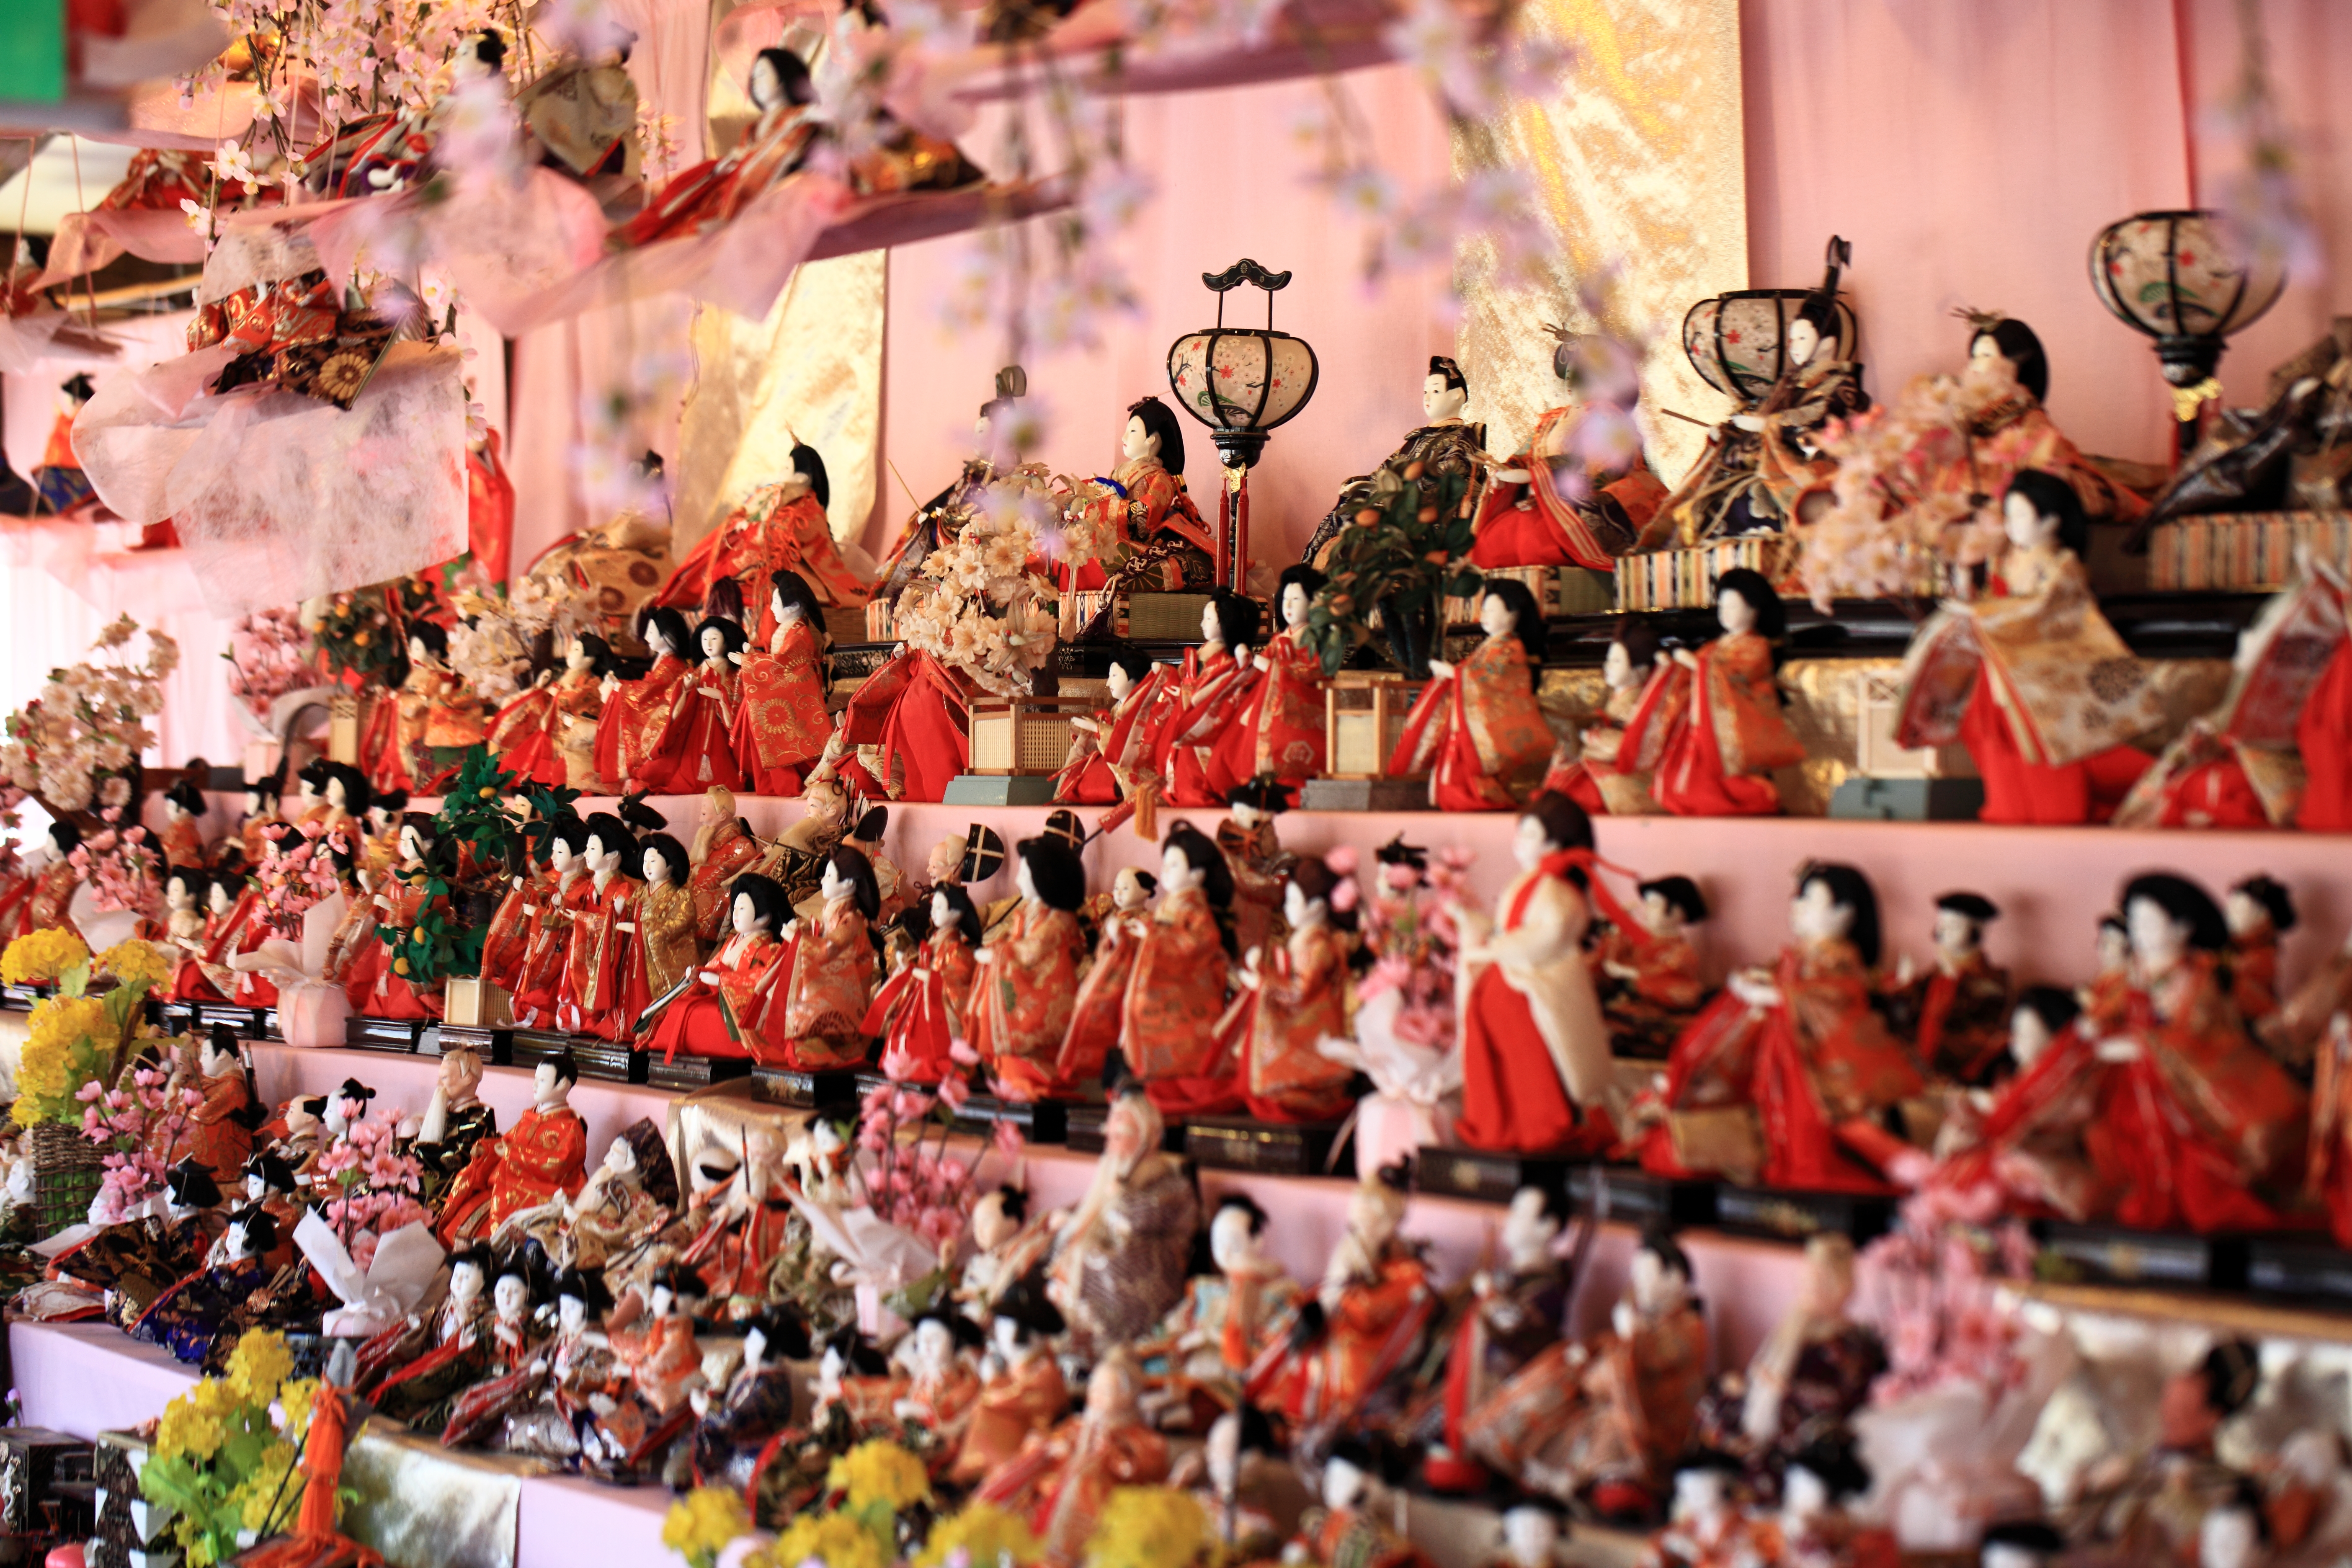
people, audience, high, musician, orchestra, japanese, dolls, 5d, style, hires, markii, hi, res, resolution, 5photosaday, musical theatre